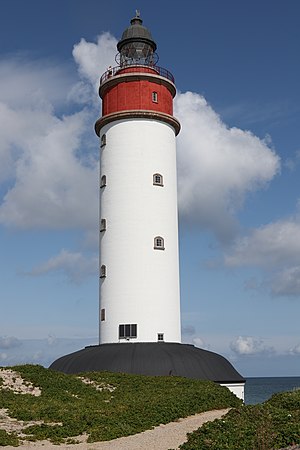
Anholt / Anholt Fyr
Anholts nyrestaurerede fyrtårn.
Anholt fyr med (nederst) kasemat fra den engelske besættelse. This is a photo of a listed building in Denmark, number 707-8474-1 in the Heritage Agency of Denmark database for Listed Buildings.
Anholt ligger i Kattegat og har et areal på 22,37 km². Øen er 11 km lang og omkring 6 km bred på det bredeste stykke. Der er 138 faste beboere, hvoraf de fleste i Anholt By, inde i landet, hvor også skolen ligger, 3 km fra havnebebyggelsen.